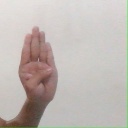
अक्षर: ब